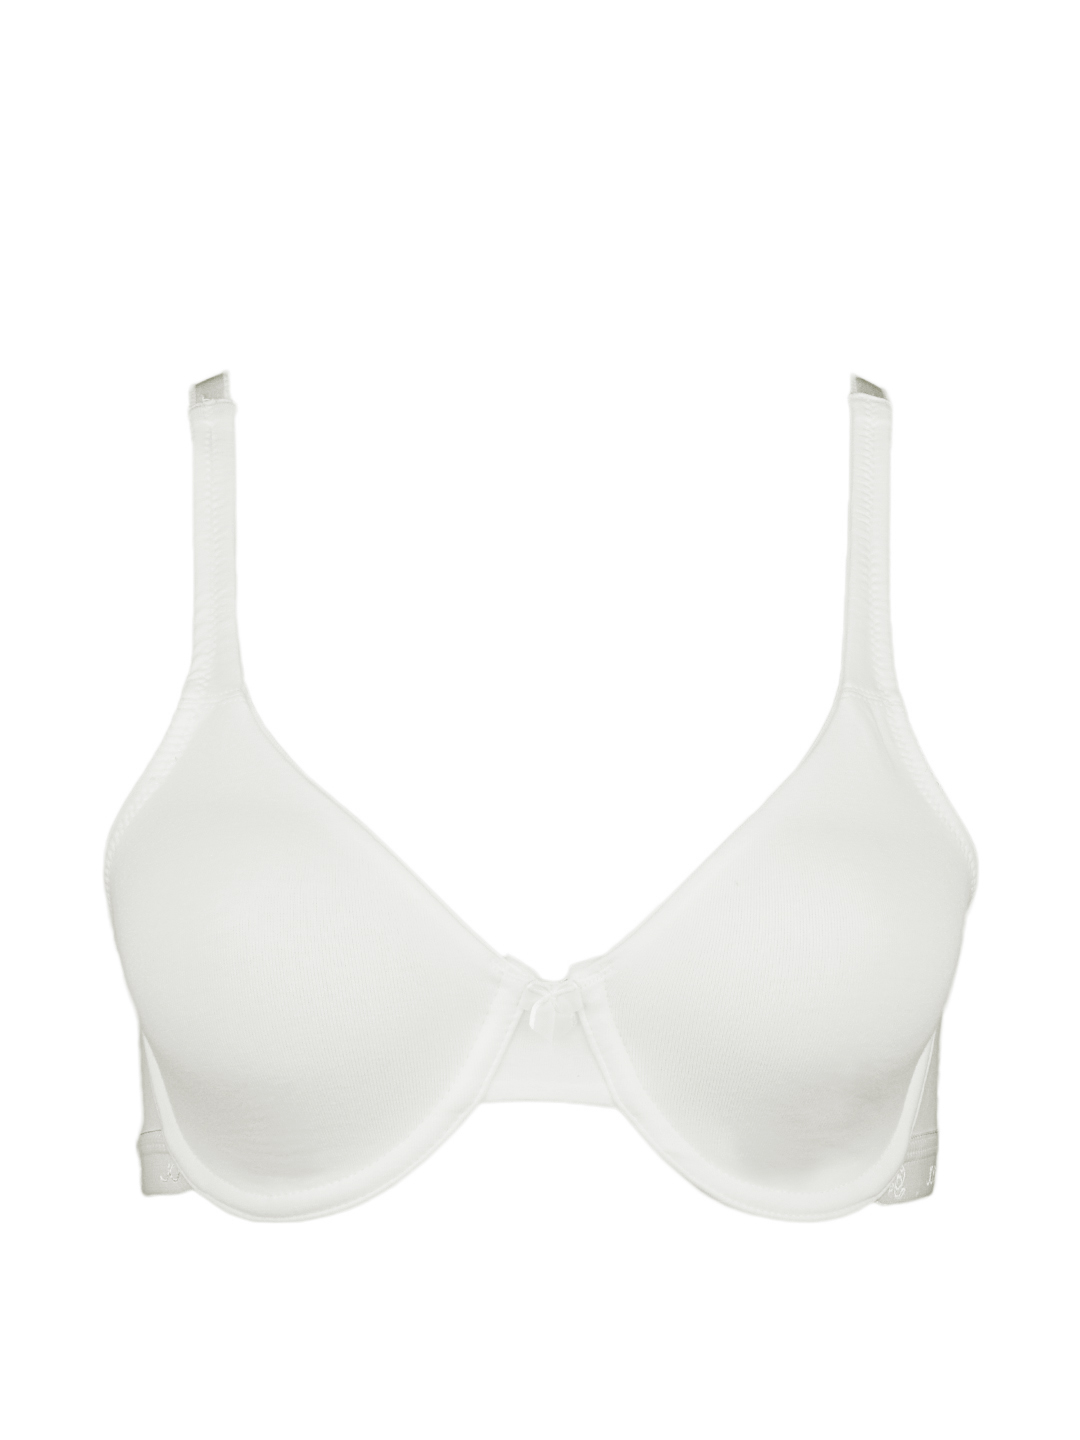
Jockey Women White Full-Coverage Bra 1616
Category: Apparel / Innerwear / Bra
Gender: Women
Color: White
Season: Winter 2015
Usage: Casual